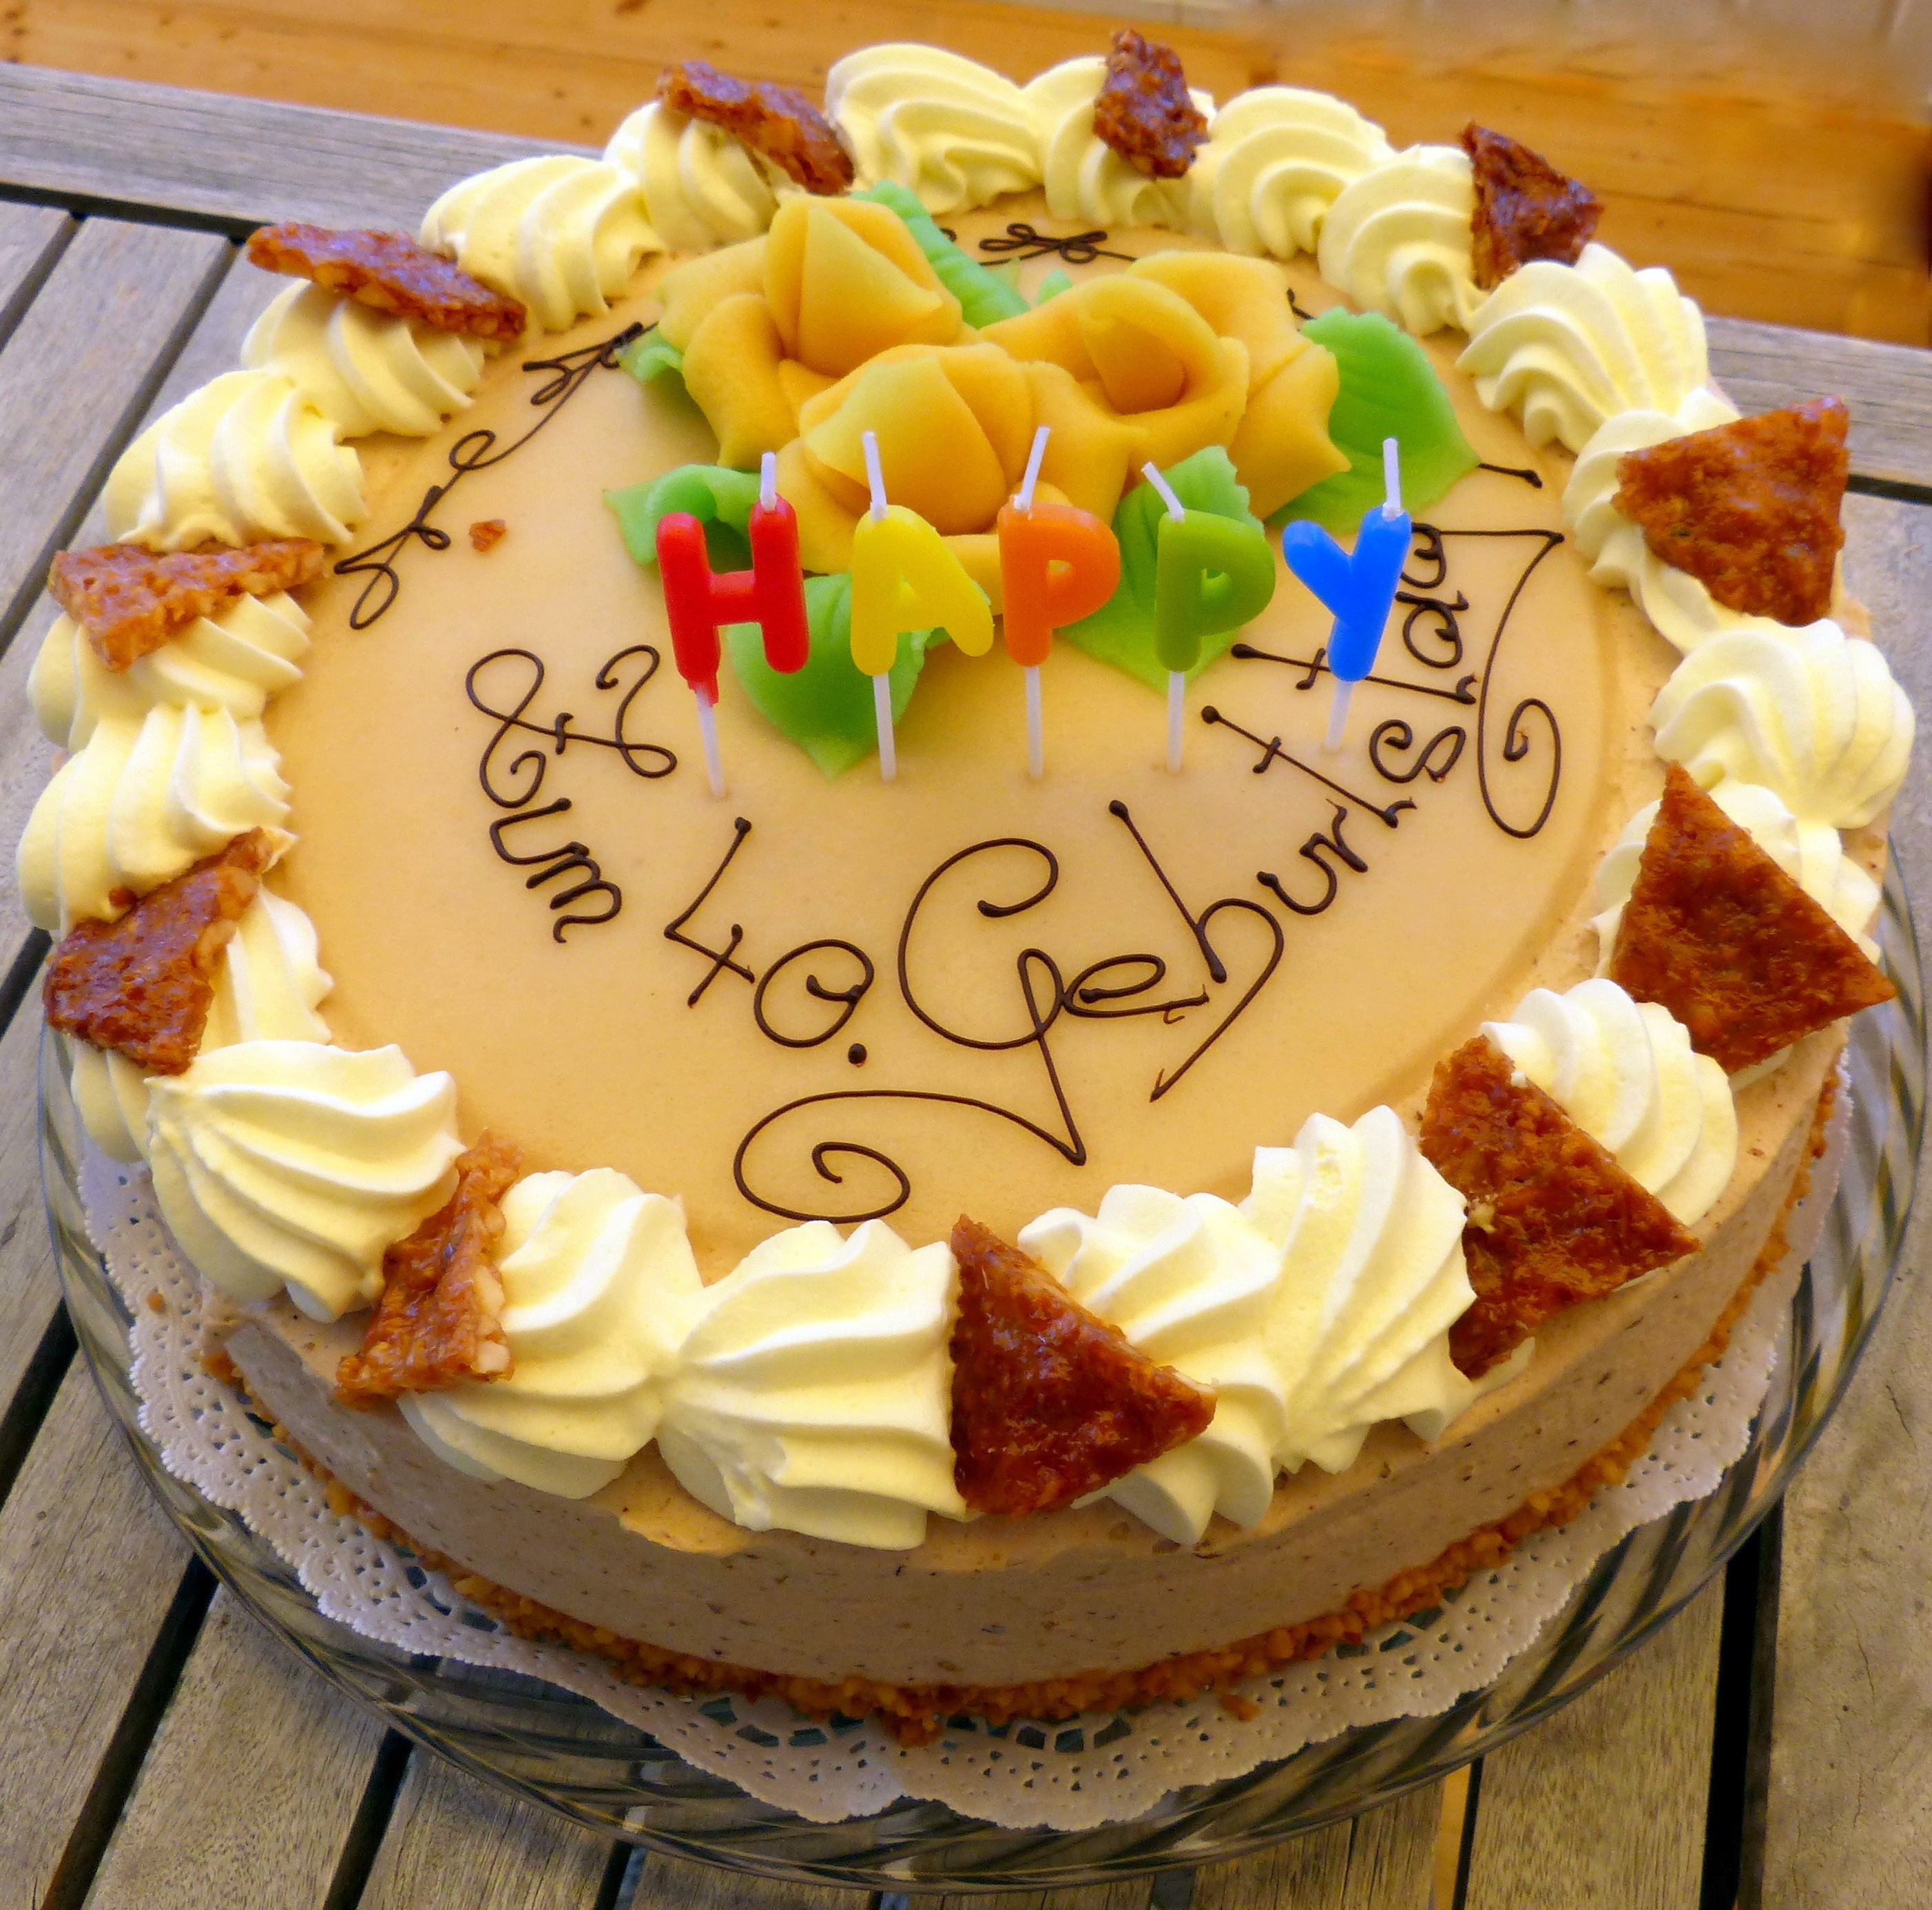
celebration, food, produce, baking, dessert, cuisine, cream, cake, birthday cake, whipped cream, festival, icing, baked goods, marzipan, torte, buttercream, cake decorating